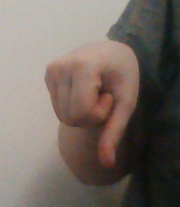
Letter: waw